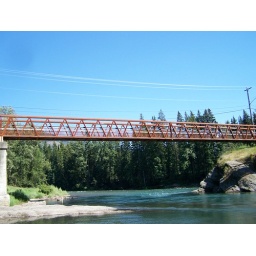
just a walking bridge the town put over the elk.